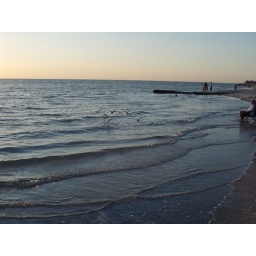
birds flying low over the water